Italy women's national cricket team

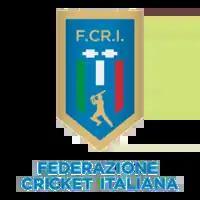
Italian Cricket Federation logo

The Italy women's national cricket team is the team that represents the country of Italy in international women's cricket matches. They have been an associate member of the International Cricket Council (ICC) since 1995, having previously been an affiliate member since 1984. The Italian women's national cricket team is administered by the Italian Cricket Federation.